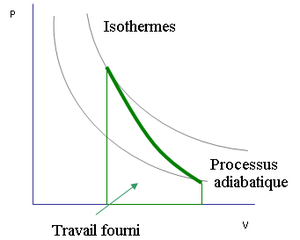
Changement de Pression et Volume d'une parcelle d'air selon un changement adiabatique.
En thermodynamique, une transformation est dite adiabatique si elle est effectuée sans qu'aucun transfert thermique n'intervienne entre le système étudié et le milieu extérieur. Cela n'implique pas pour autant que la température du système reste constante, contrairement au cas isotherme. En effet, la transformation adiabatique n'est pas sans échange d'énergie. La variation d'énergie mécanique est le seul échange avec l'extérieur du système qui modifie alors les paramètres d'états.
Un processus isotherme est en thermodynamique une transformation chimique ou physique d'un système au cours de laquelle la température du système est constante et uniforme.